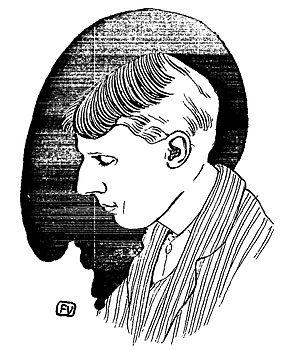
Aubrey Vincent Beardsley, né le 21 août 1872 à Brighton et mort le 15 mars 1898 à Menton, est un graveur et illustrateur britannique, souvent associé au mouvement art nouveau.